Algeria–Greece relations

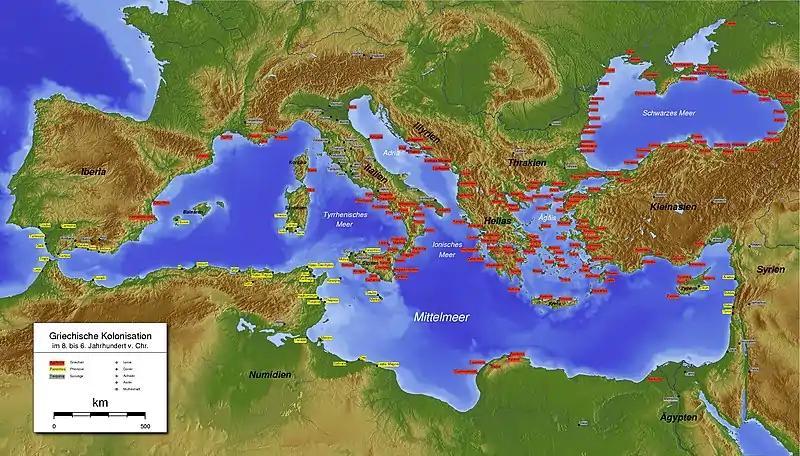
Phoenician and Greek colonies about 350 BC

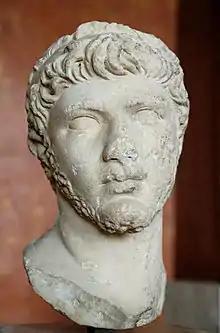
Bust of Ptolemy of Mauretania, c. 30–40 AD, grandson of the Ptolemaic Greek queen Cleopatra VII of Egypt. Louvre

The first recorded contacts between Greeks and Algerians were struggles in the 5th century BC between the Phoenicians, who had settled in what is now Tunisia and Algeria with their capital at Carthage, and the Greek colony of Syracuse in Sicily. The capital of Numidia, Cirta (later renamed Constantine) was founded in 203 BC with the help of Greek colonists. The Greek historian Polybius discusses the wars that led to Carthage and Numidia becoming the Roman provinces of Africa and Mauretania.